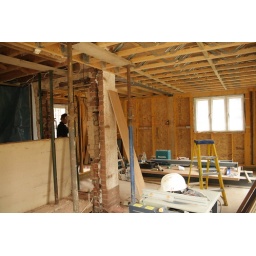
towards kitchen windownote structural brick column in centre of picture